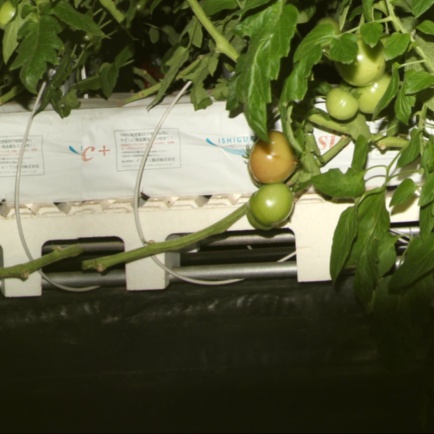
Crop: tomato